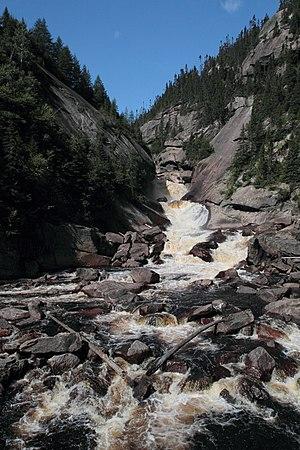
Chute MacDonald sur la rivière MacDonald, Réserve Faunique Port-Cartier-Sept-Îles, Québec, Canada